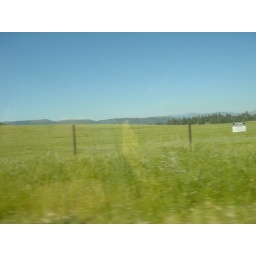
A field off the side of highway 76 in Santa Ysabel.